Bontadino de Bontadini

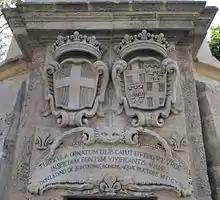
Inscription at the Wignacourt Water Tower in Floriana, Malta, making a reference to Bontadino de Bontadini

Vittorio Bontadini, better known as Bontadino de Bontadini (died 1620), was a Bolognese hydraulic engineer, architect, mathematician and wood carver. He is mostly known for designing the Wignacourt Aqueduct in Malta.